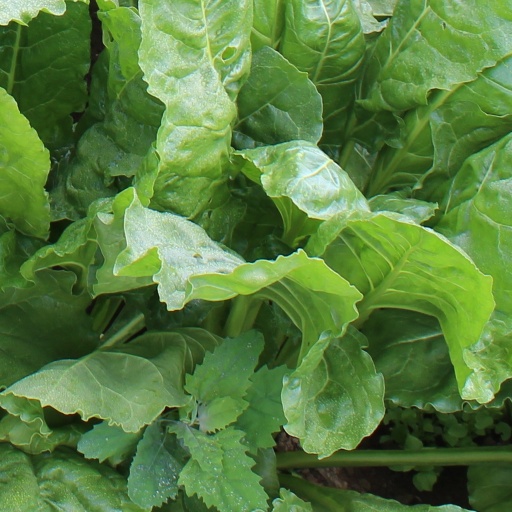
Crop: sugar beet